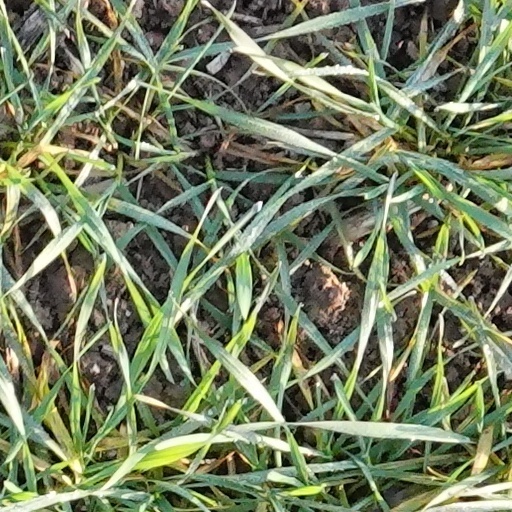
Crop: wheat